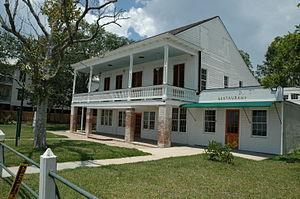
Bernard Xavier Philippe de Marigny de Mandeville, surnommé Bernard Marigny, né à La Nouvelle-Orléans le 28 octobre 1785 et mort le 3 février 1868, est un très riche créole de Louisiane, homme politique et président du Sénat de l'État de Louisiane de 1822 à 1823, aide de camp du préfet Pierre-Clément de Laussat, puis du gouverneur William C. C. Claiborne.